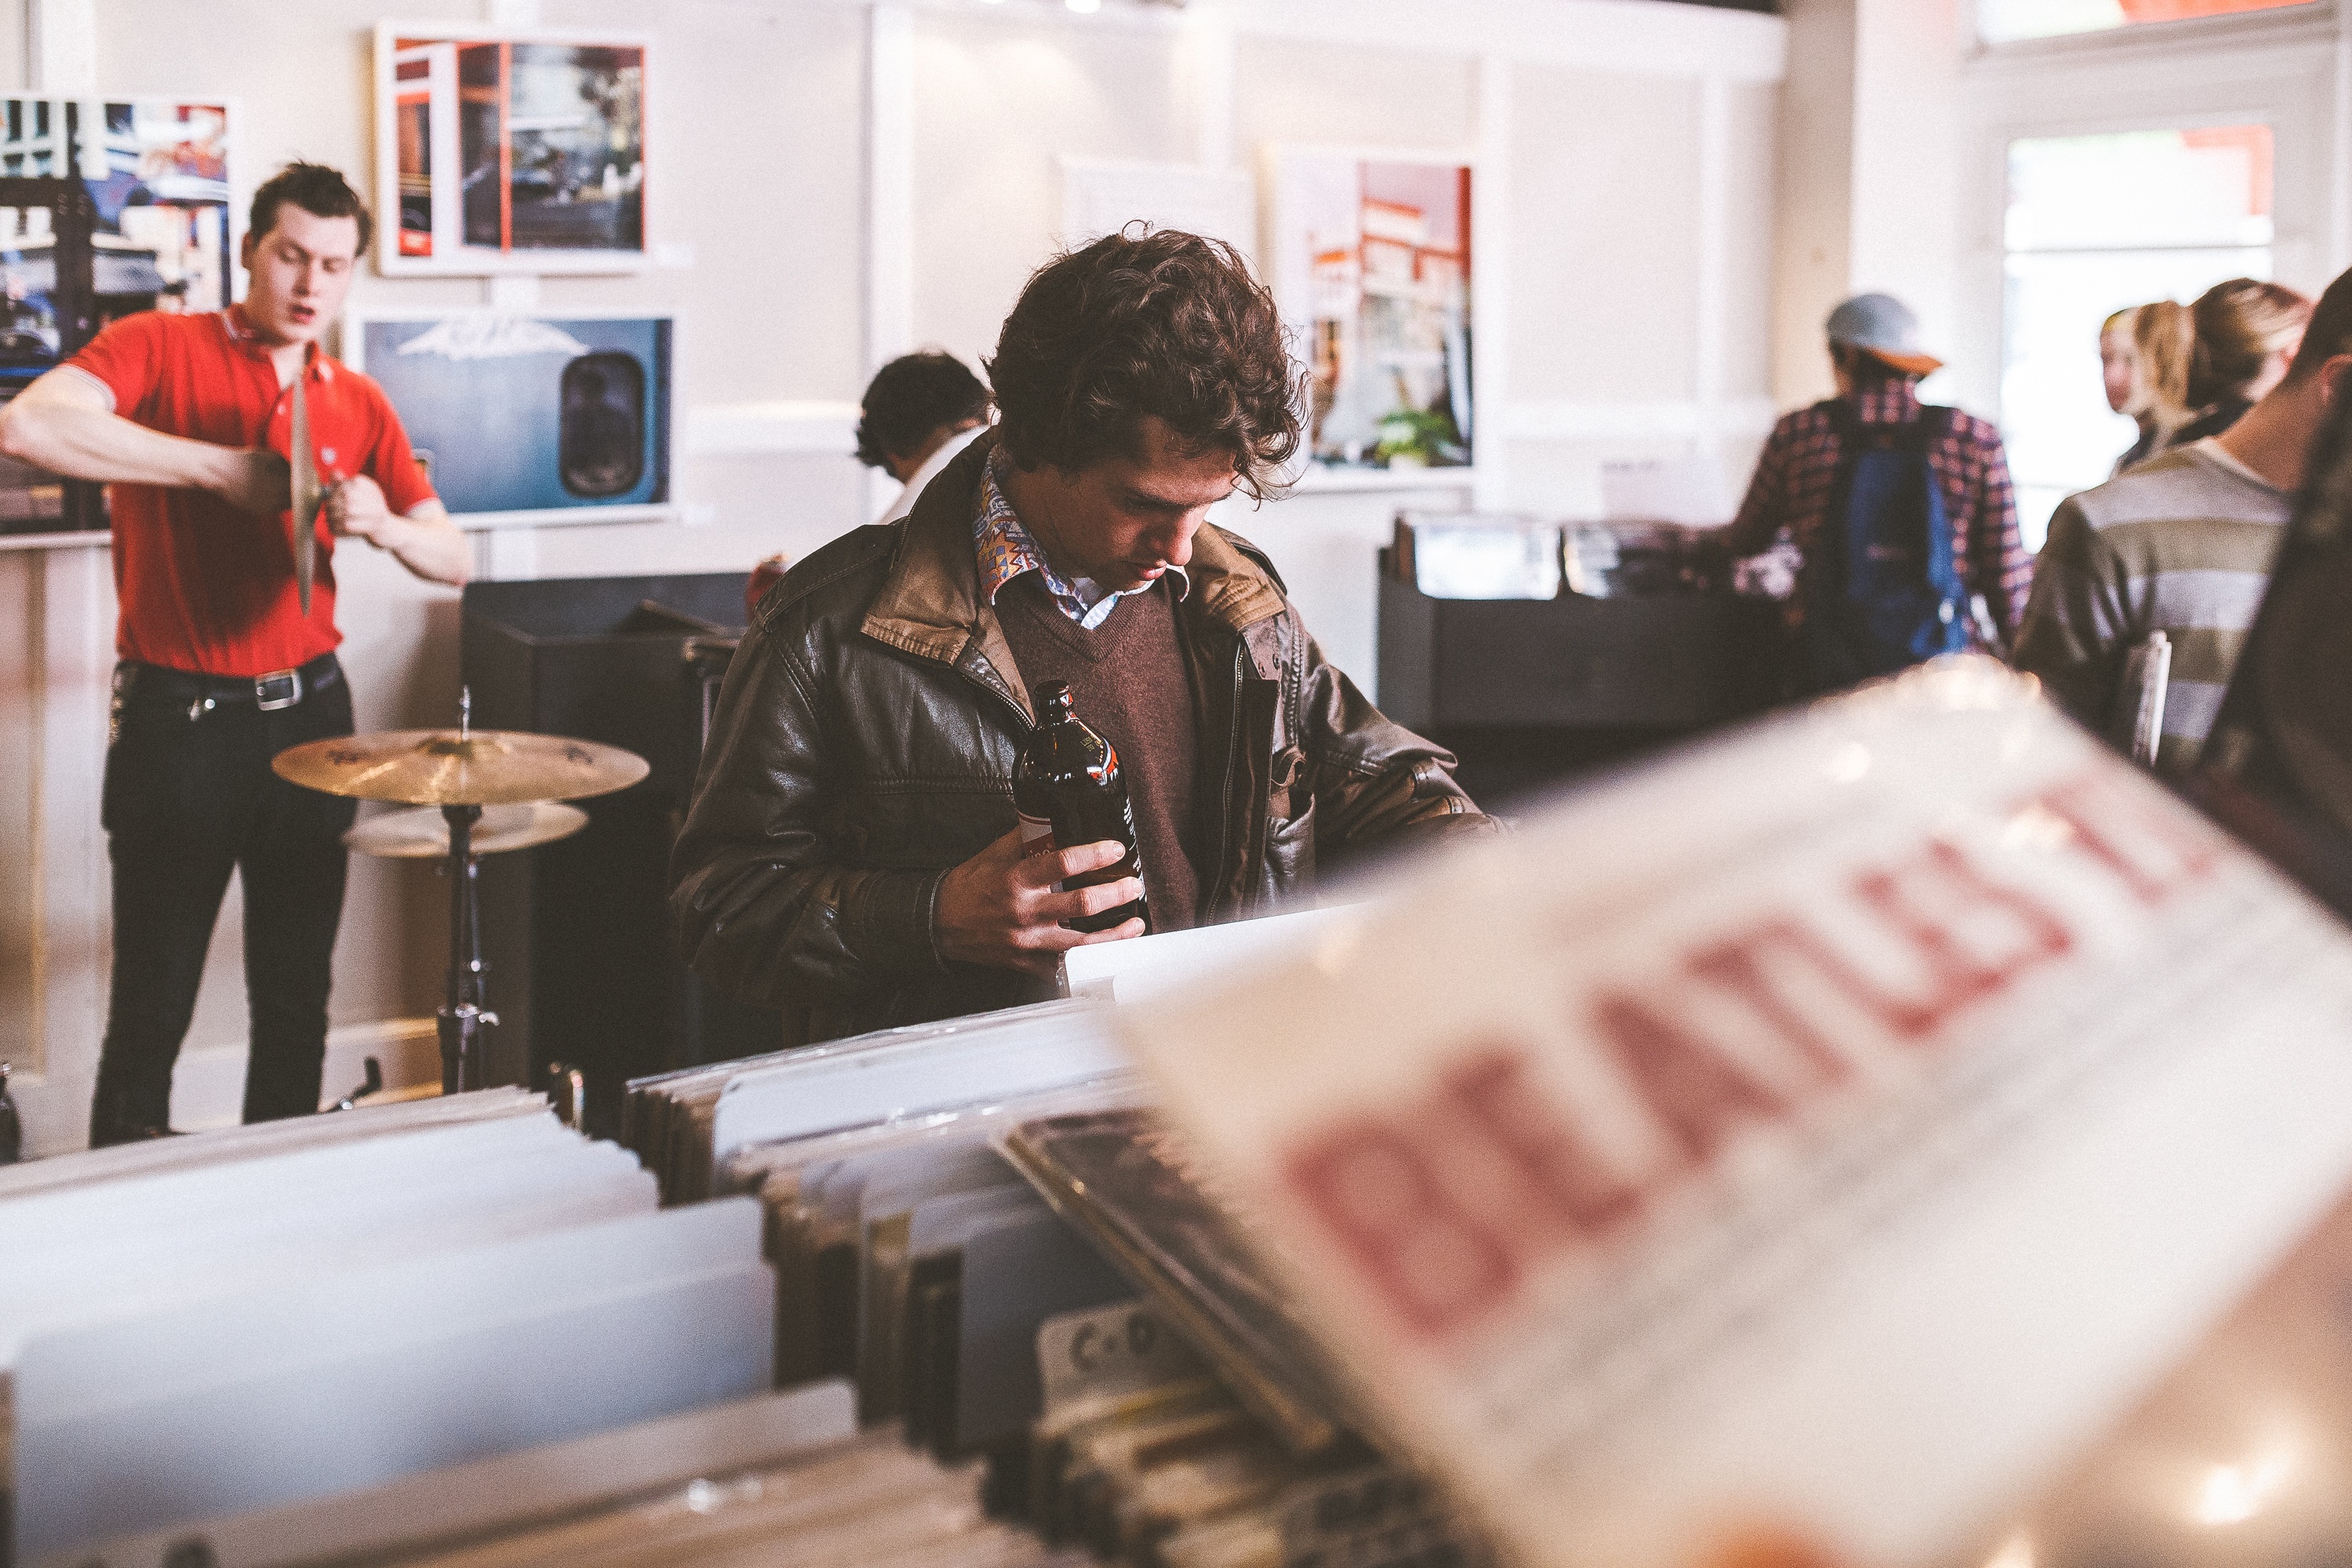
man, music, vinyl, drum, record shop, sense